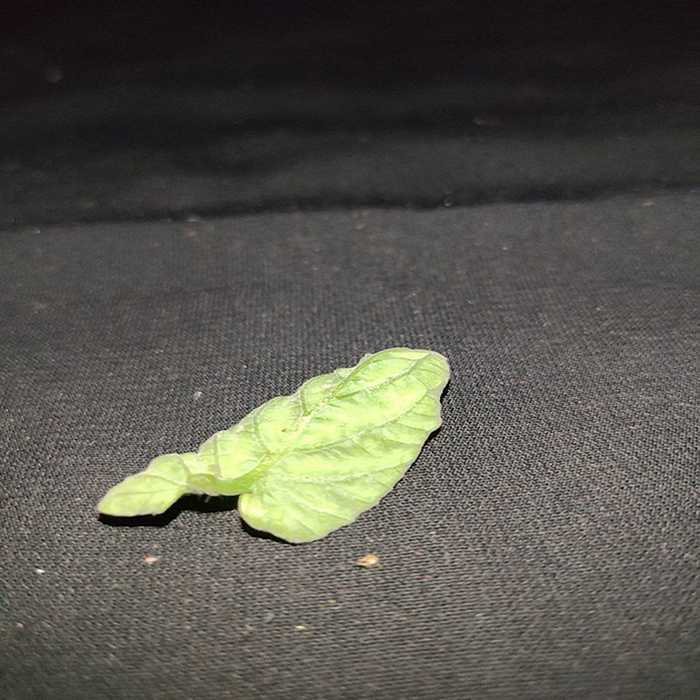
Plant: Tomato
Label: Tomato leaf curl virus